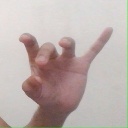
अक्षर: ओ